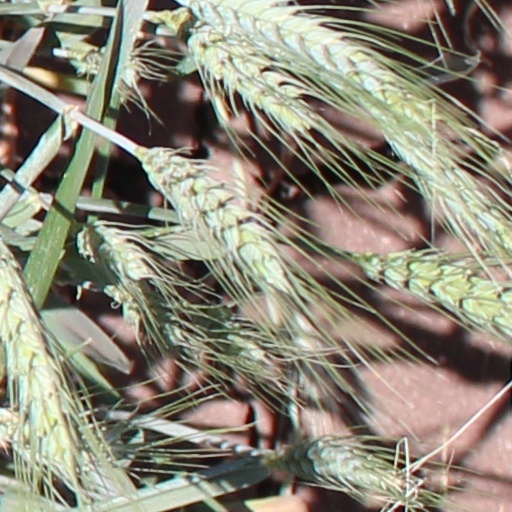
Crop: wheat